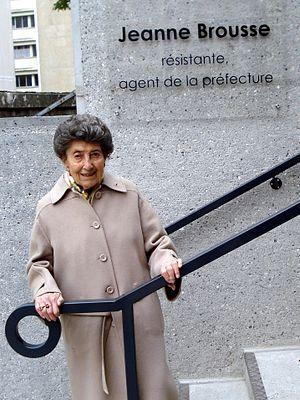
Jeanne Brousse - inauguration des nouveaux locaux dédiés à l'accueil des étrangers à la préfecture de Haute-Savoie- 18 avril 2014
Jeanne Brousse née Maurier, dite Jeannette, née le 12 avril 1921 à Saint-Pierre-de-Curtille dans le département de la Savoie et morte le 19 octobre 2017 à Annecy, est une résistante française durant la Seconde Guerre mondiale et une Juste parmi les nations.